José Luis Escrivá

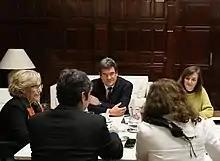
José Luis Escrivá at a work meeting with the mayor of Madrid, Manuela Carmena, in his time as chair of AIReF

In early 2014, the conservative government of Mariano Rajoy nominated him as the first chairman of the Independent Authority for Fiscal Responsibility (AIReF) of Spain. The Finance Committee of the Congress of Deputies confirmed his appointment in February 2014. The AIReF was created that year by the Spanish government at the behest of the European Union for the audit of public accounts. He remained in post until January 2020, when he was appointed as minister.